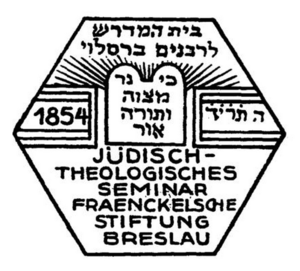
Le séminaire théologique juif de Breslau, ou Jüdisch-Theologisches Seminar Fraenckel'sche Stiftung, est un séminaire pour le rabbinat et l'enseignement de la théologie du judaïsme. Il est fondé en 1854 et fermé en 1938 par le Parti nazi après la nuit de Cristal. Breslau est une ville en Prusse puis en Allemagne, renommé aujourd'hui Wrocław, en Pologne.